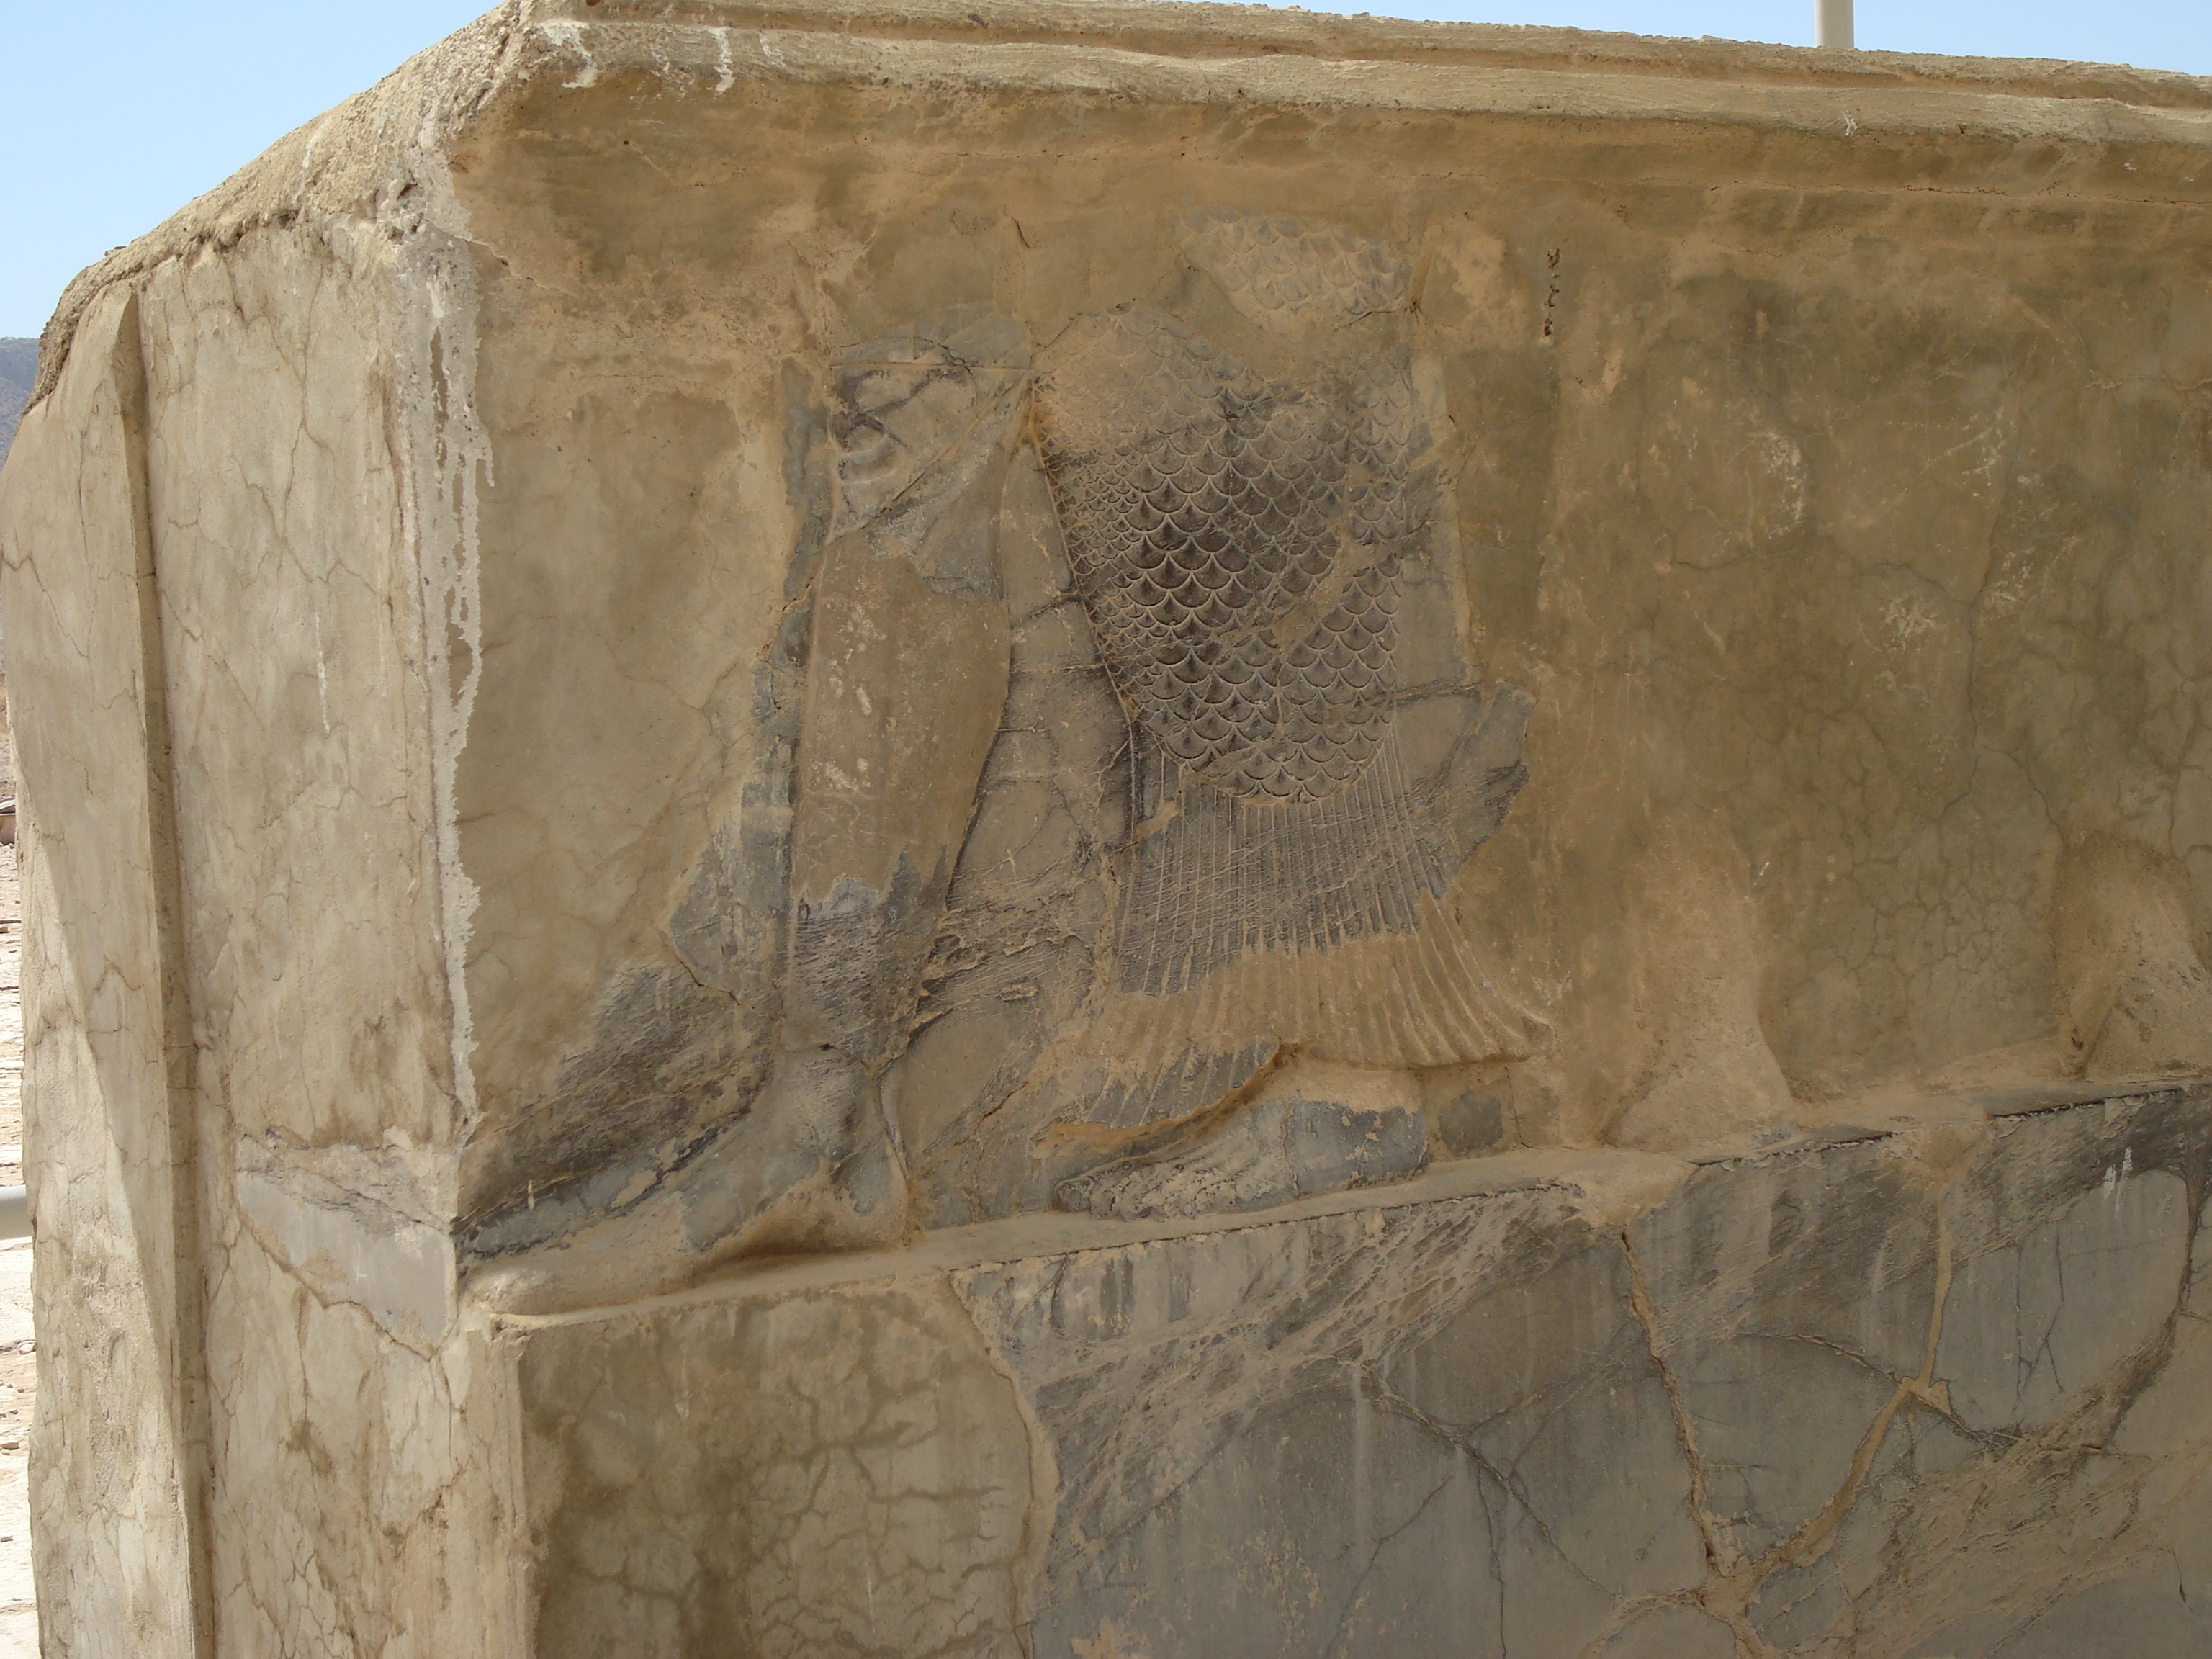
persepolis, persia, iran, shiraz, Achaemenid, Darius, empire, Cyrus, ancient, beige, wall, limestone, rock, lime, marble, quarry, terrain